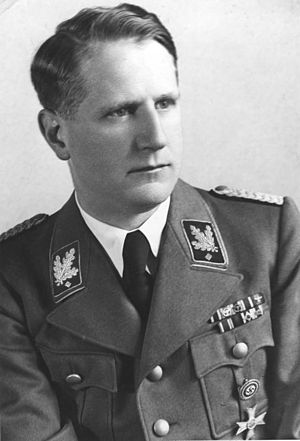
Leonardo Conti
Leonardo Conti var en schweiziskfødt tysk læge og nationalsocialistisk politiker.